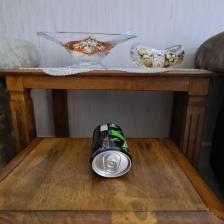
Label: cans